Zucca (apéritif)

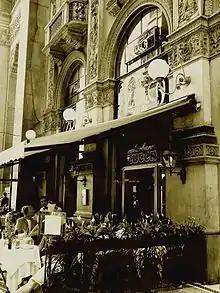
"Caffè Zucca" in Galleria Vittorio Emanuele, Milan

Zucca is a commercial Italian aperitif. Although is the Italian word for "squash" or "pumpkin", it actually takes its name after Zucca's bar ("Caffè Zucca"), located in the Galleria Vittorio Emanuele II in Milan. Its base ingredient is in fact Chinese rhubarb (hence its longer name "Rabarbaro Zucca"), also combined with zest, cardamom seeds and other curative herbs. The liqueur has a delicate and pleasant bittersweet taste and is often mixed with soda water and ice.